Sadashivrao Bhau

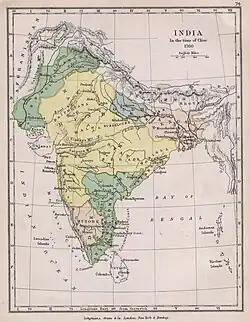
Maratha Confederacy at its zenith in 1760 (yellow areas)

Bhau, on seeing the demise of his beloved Vishwasrao, Bhausaheb came down from his elephant, climbed on a horse and plunged into the enemy lines, without realising the consequences. Seeing his empty howdah, his troops thought that he had fallen and that they were leaderless and caused confusion. However, Bhau didn't leave the battlefield and was killed.